Roscoe, Illinois

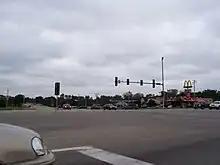
Businesses in Roscoe

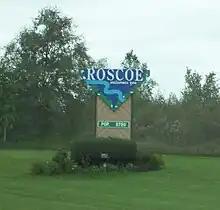
Welcome sign on Illinois Route 251

As of the census of 2000, there were 6,244 people including 2,211 households and 1,740 families residing in the village. The population density was . There were 2,277 housing units at an average density of . The racial makeup of the village was 95.26% White, 1.91% African American, 0.22% Native American, 0.82% Asian, 0.02% Pacific Islander, 0.74% from other races, and 1.04% from two or more races. Hispanic or Latino of any race were 2.50% of the population.